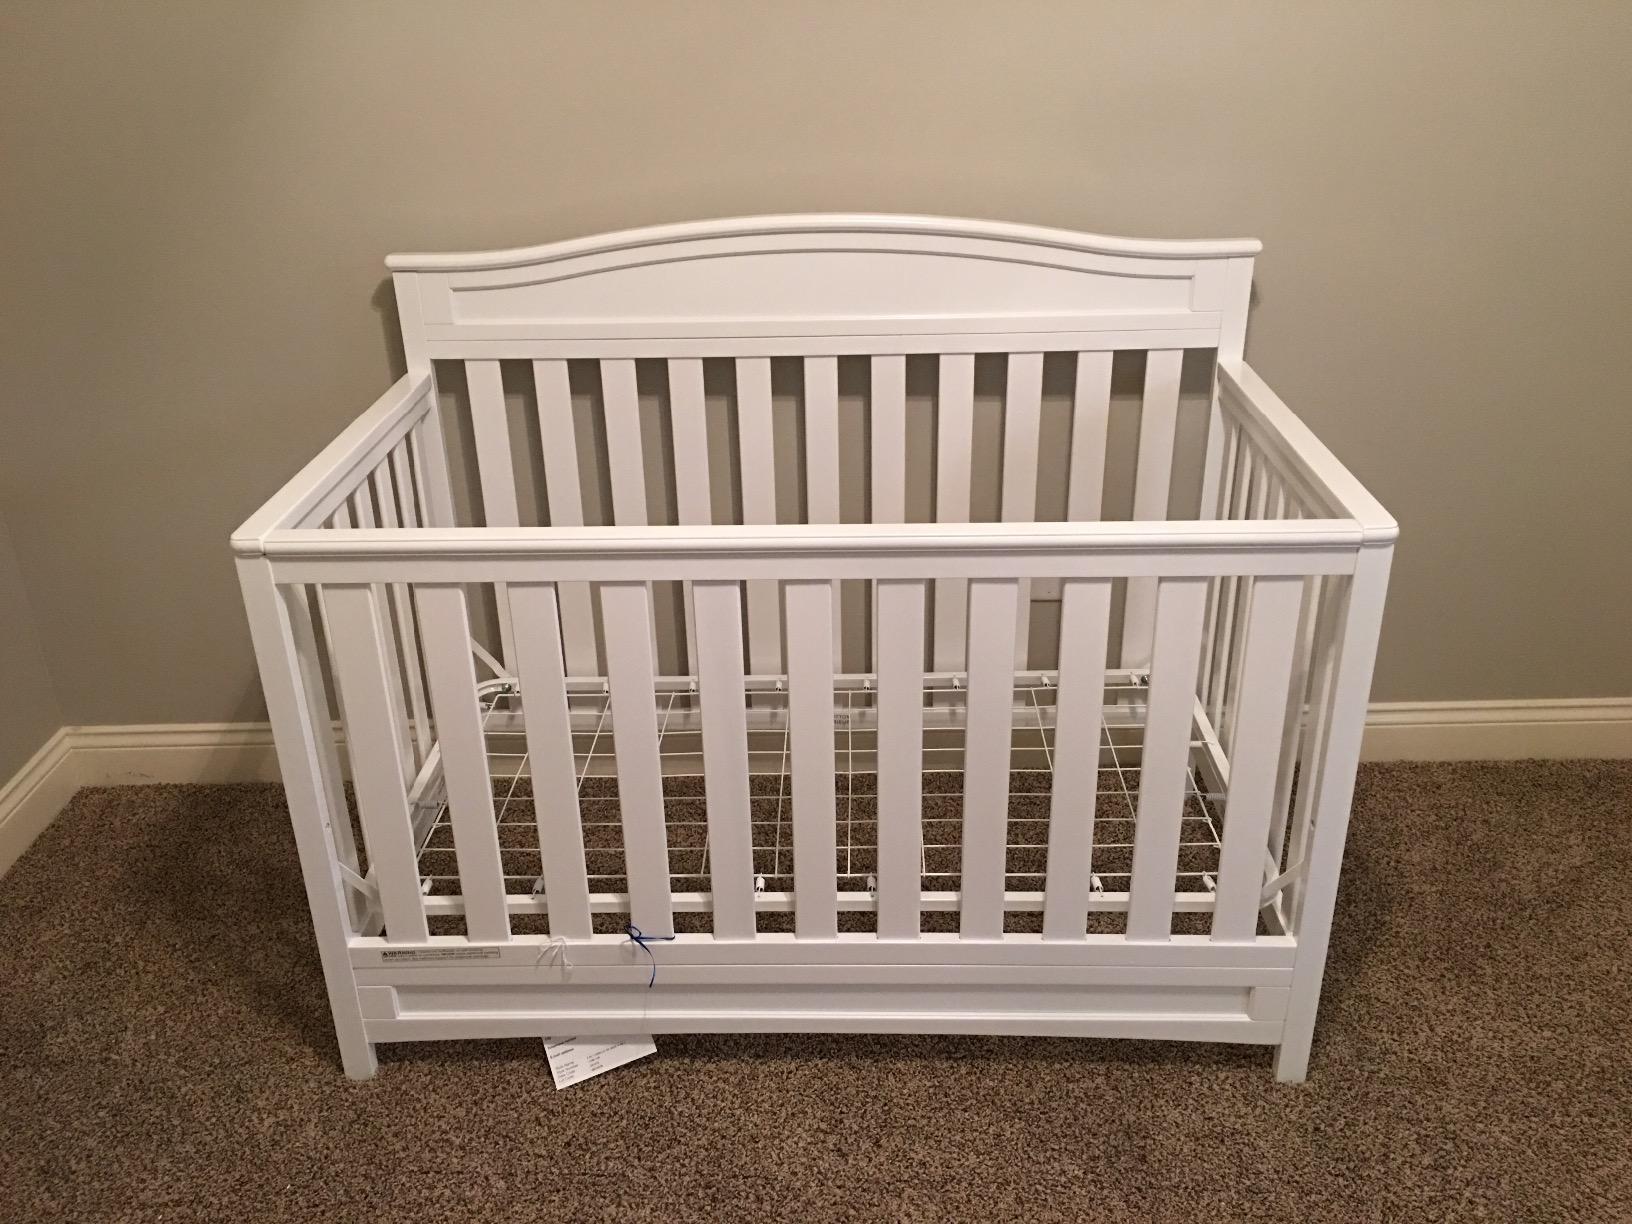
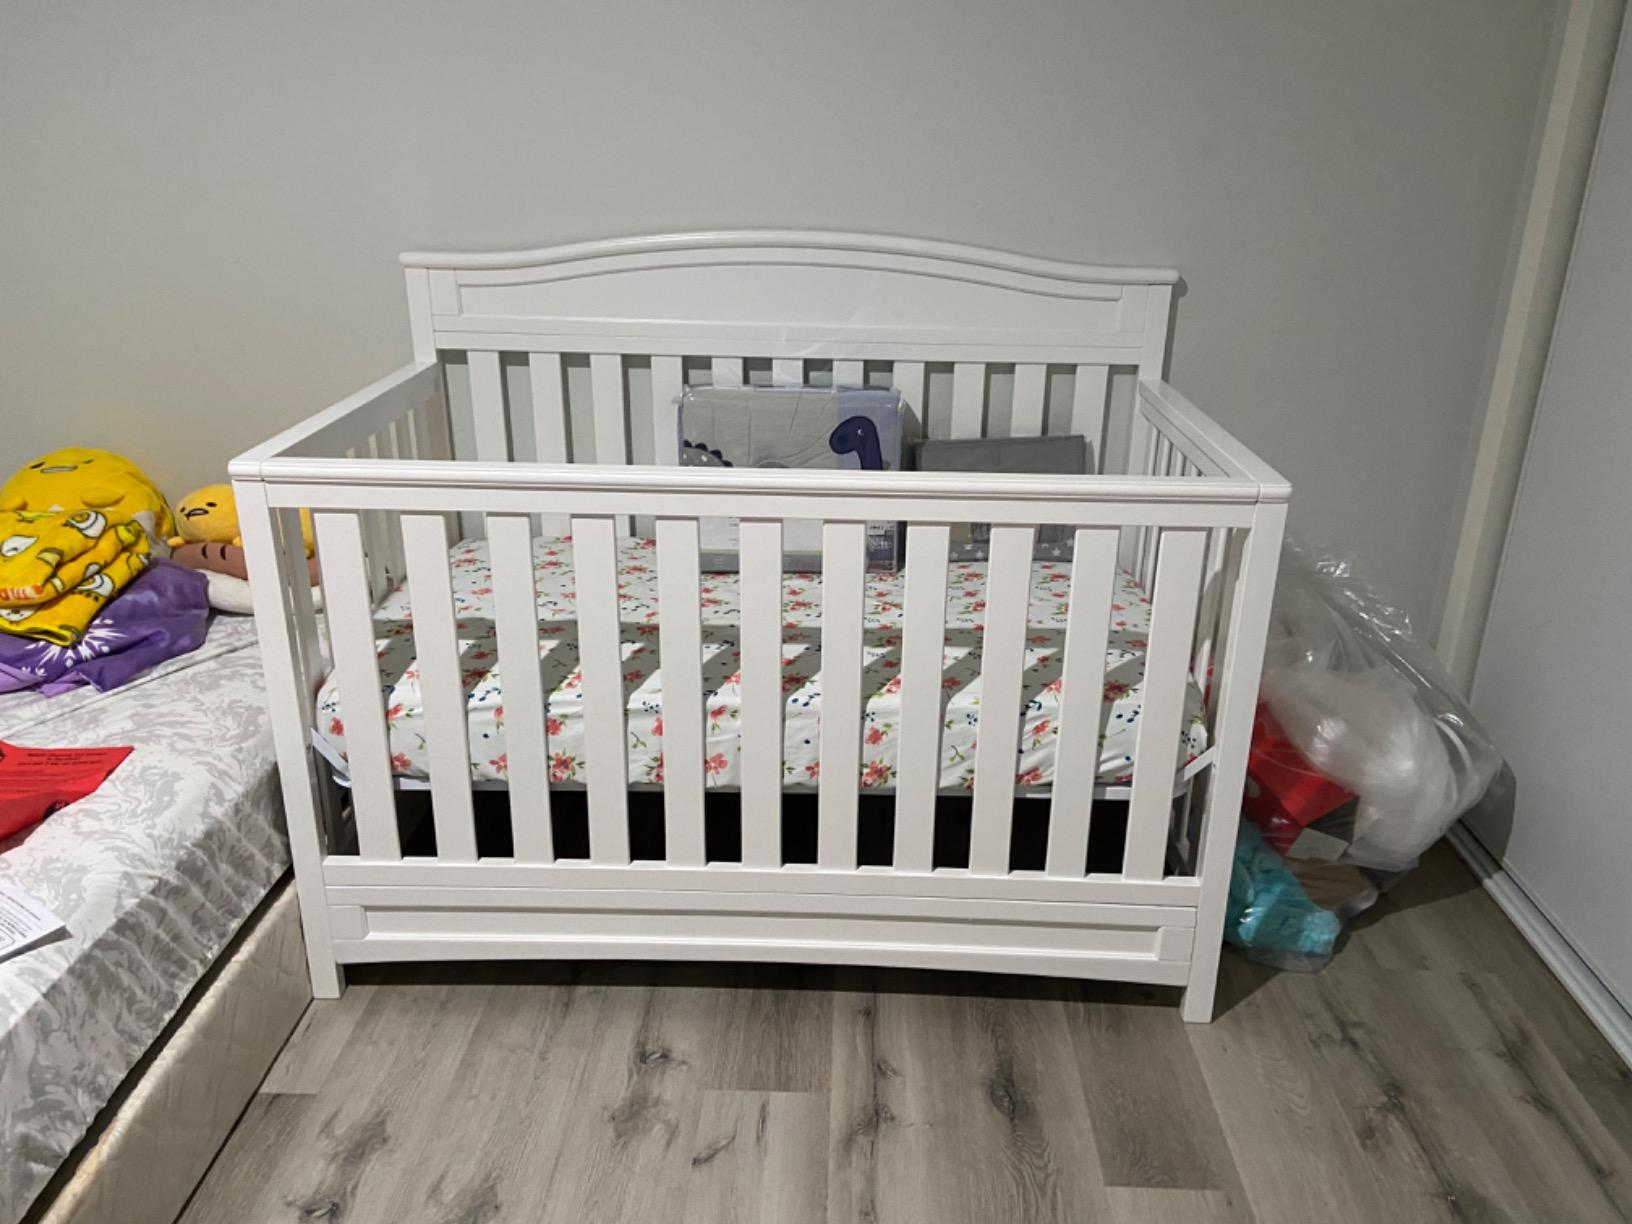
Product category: products_crib
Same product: yes